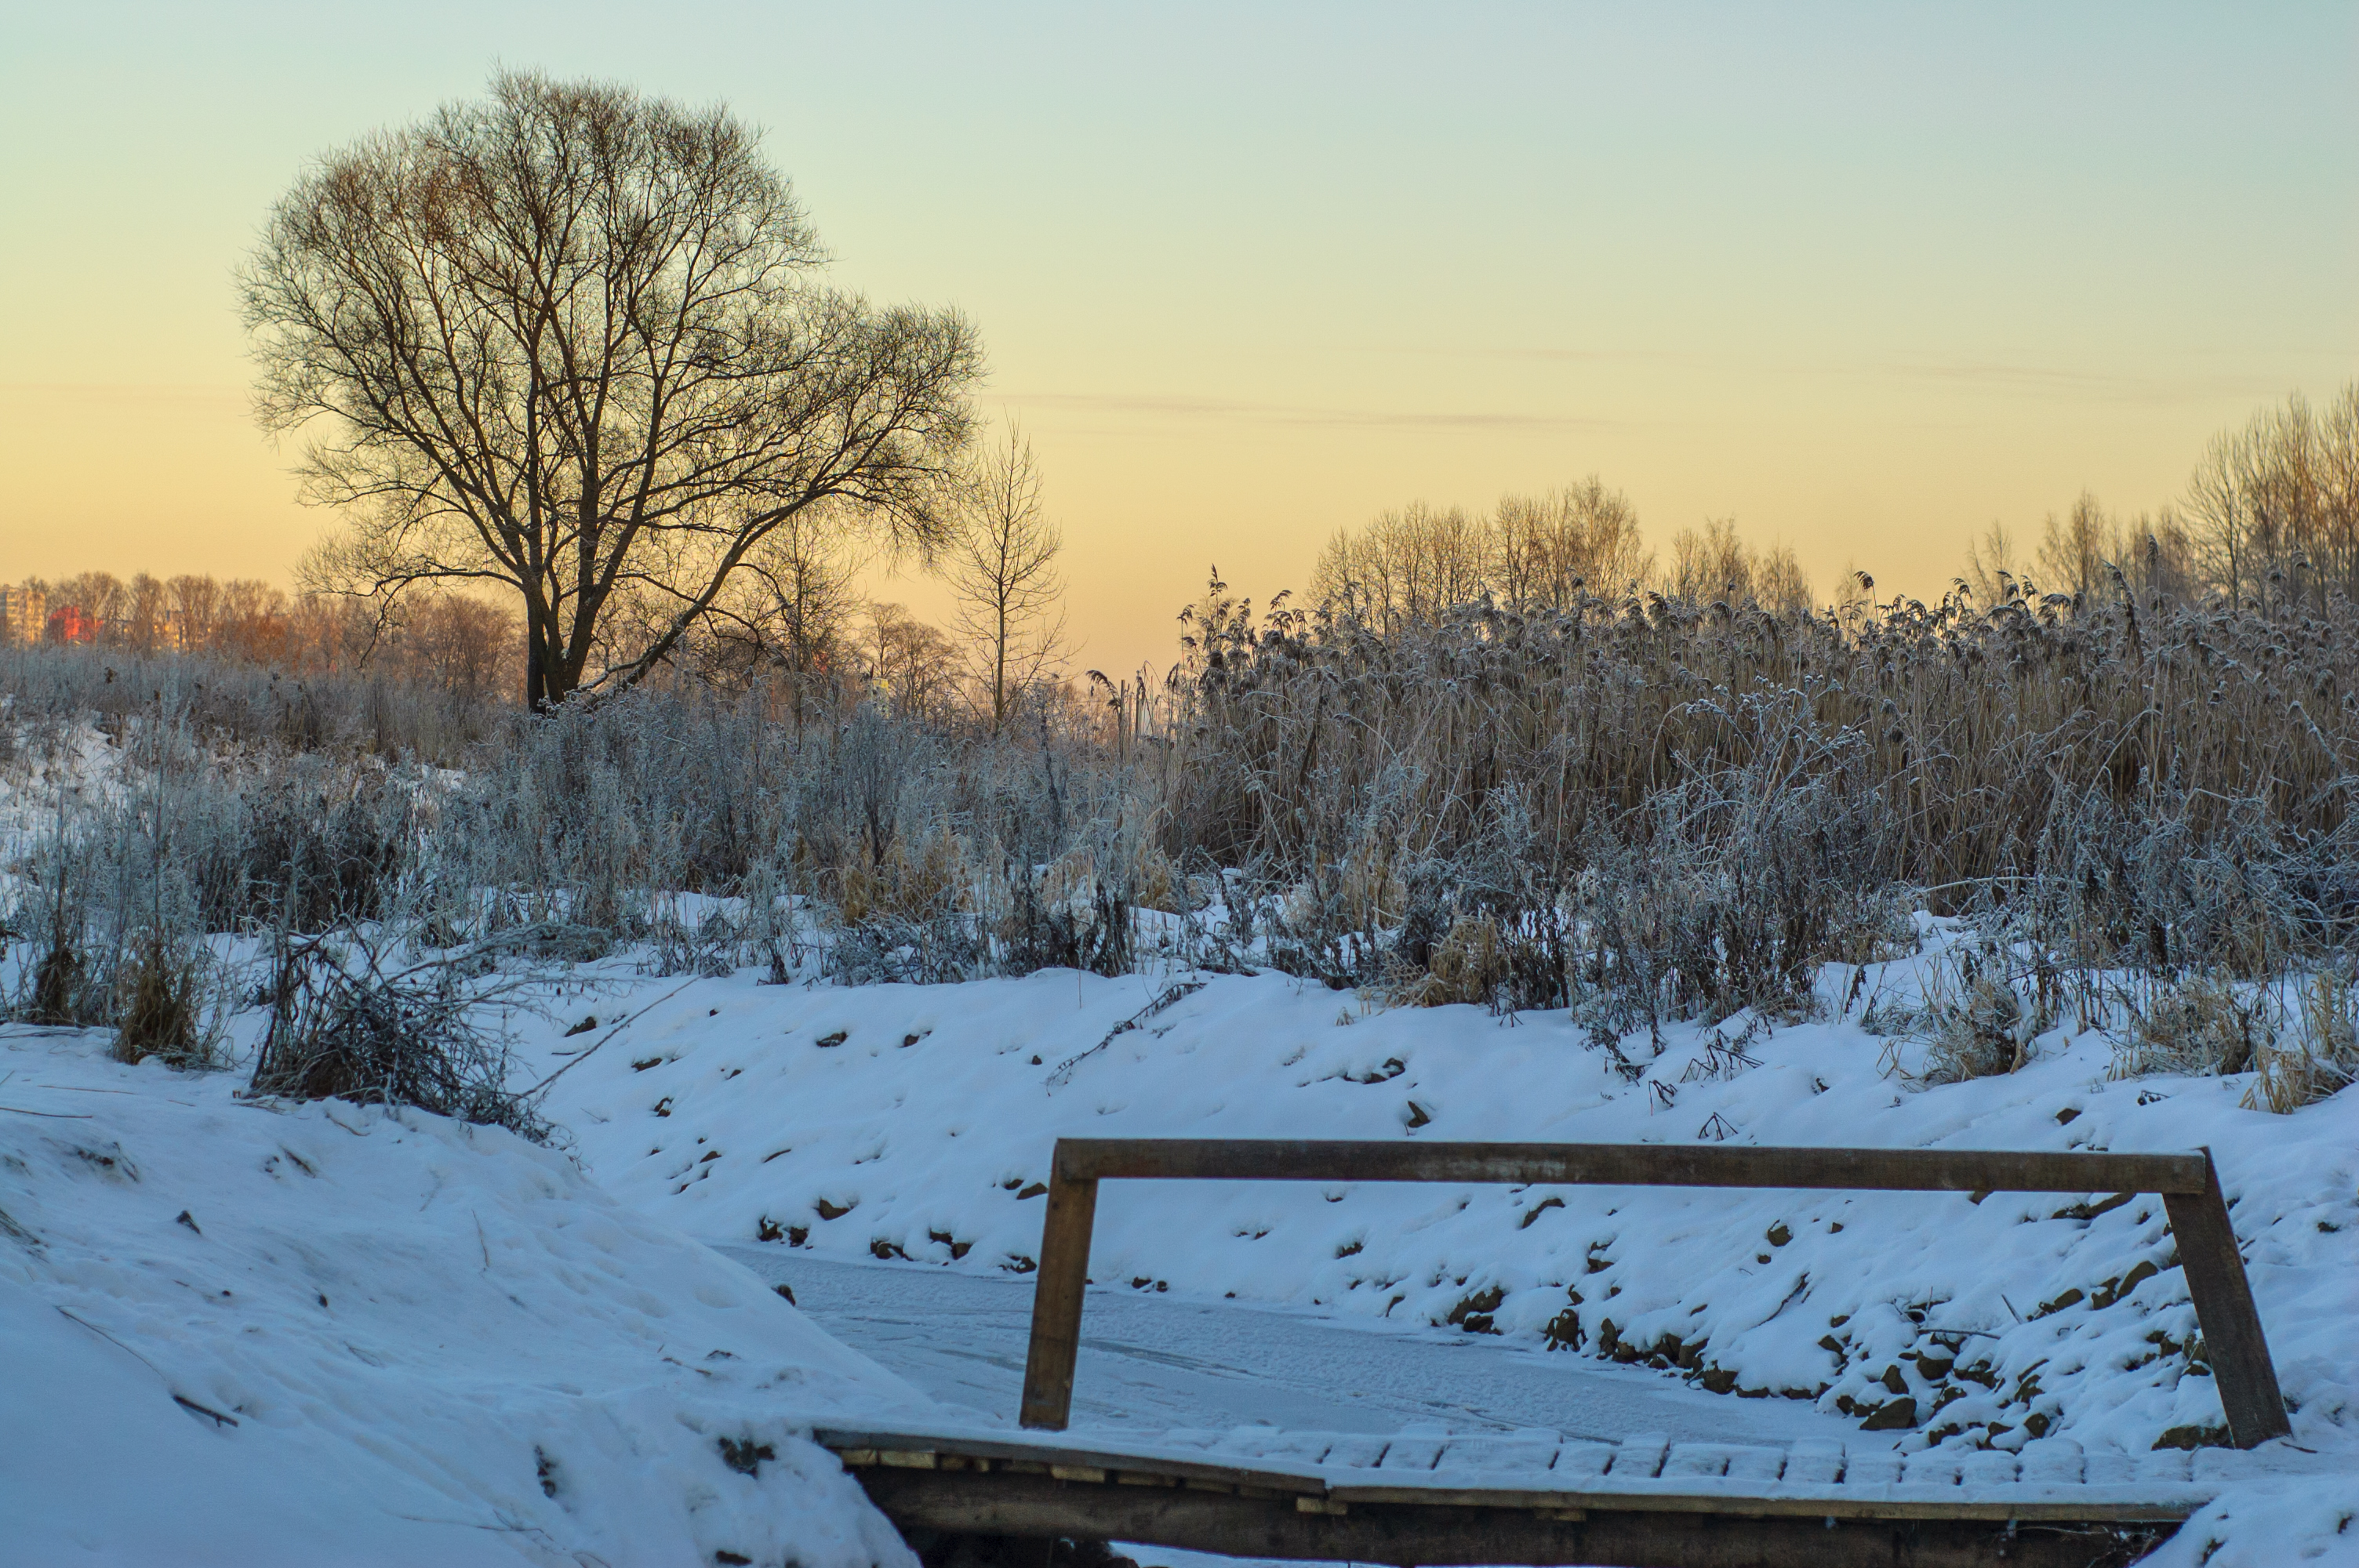
image, winter, branch, natural landscape, freezing, snow, twig, ecoregion, horizon, sunlight, evening, morning, sunset, precipitation, frost, sunrise, tundra, dusk, subshrub